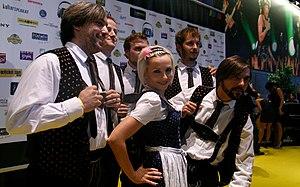
Kontrust est un groupe de crossover rock originaire d'Autriche. Il s'est formé en 2001 à partir d'un groupe qui s’appelait Suicide Mission. Agata, leur chanteuse, est polonaise.